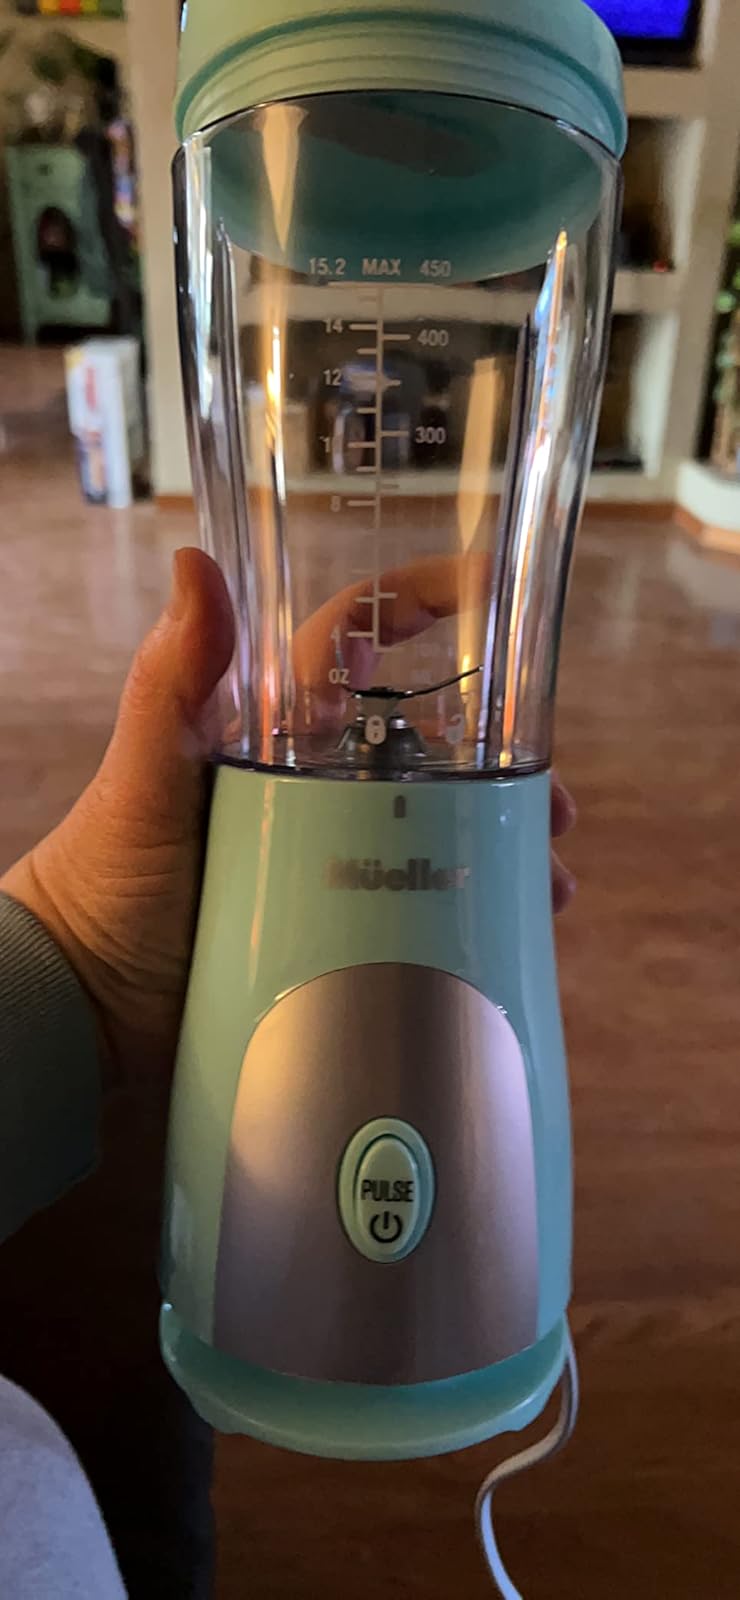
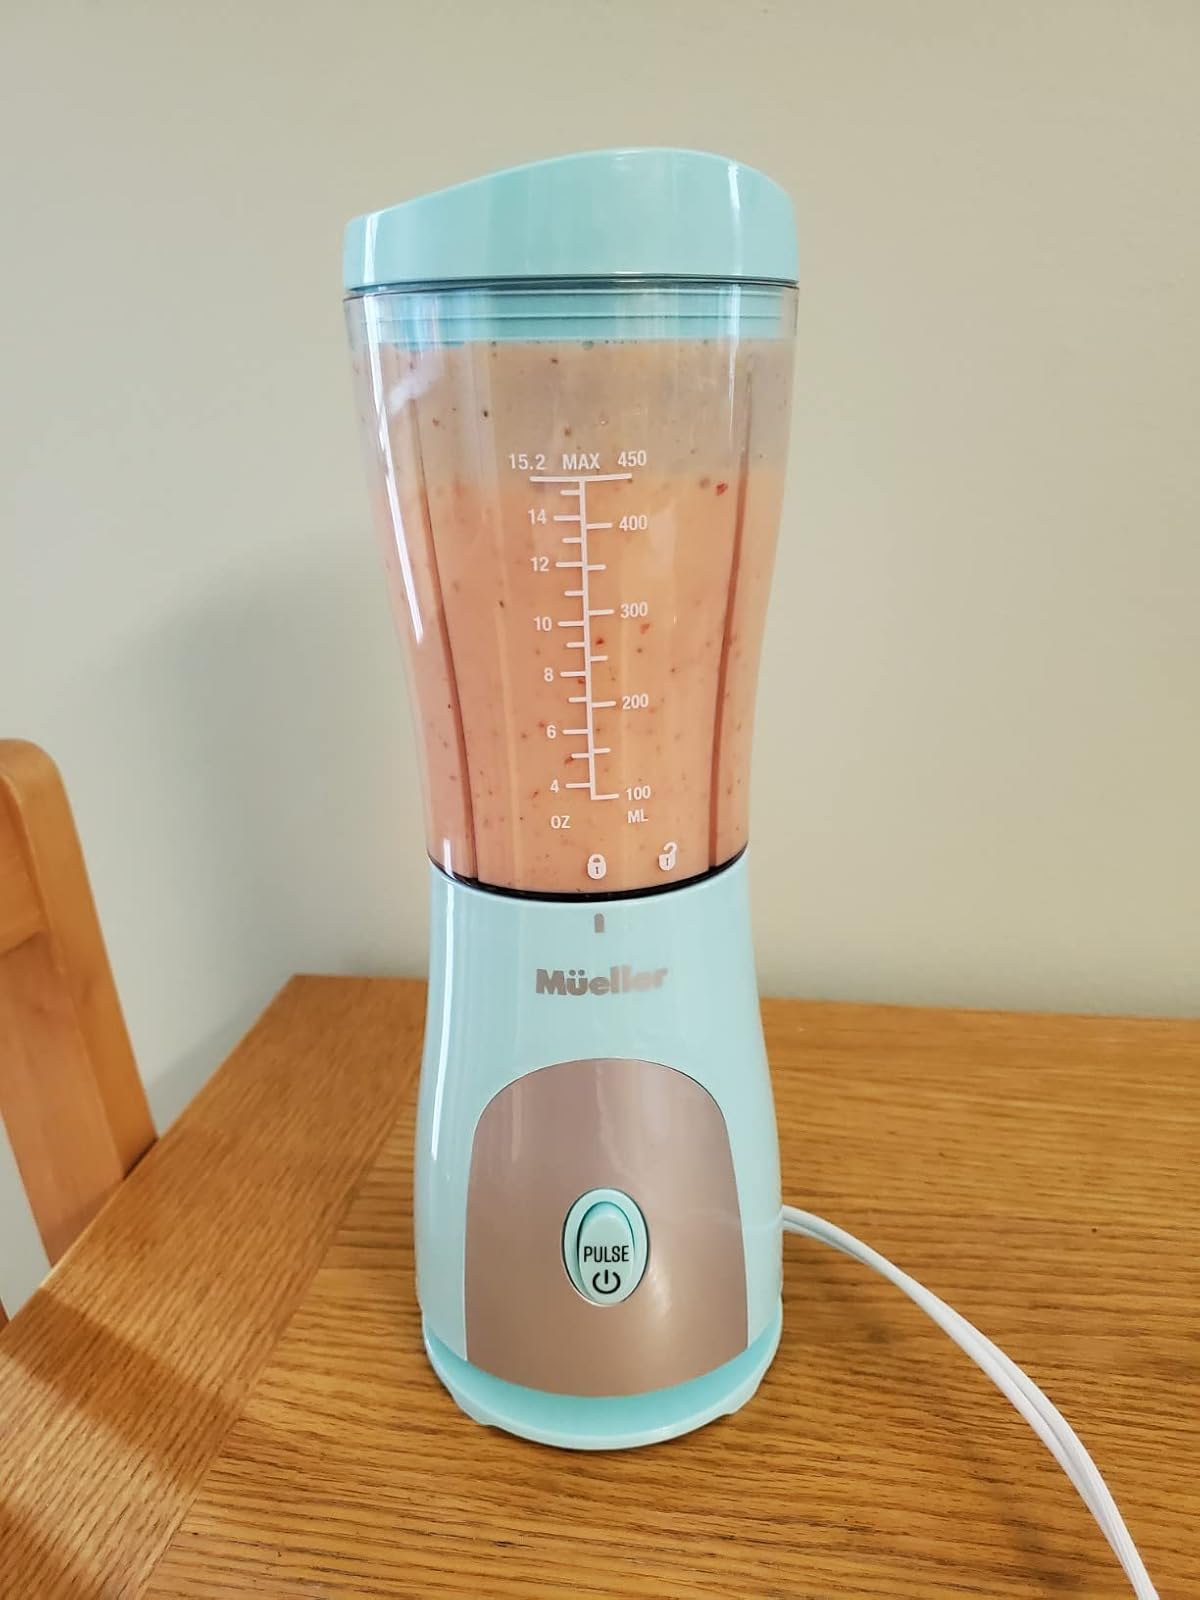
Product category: items_blender
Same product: yes